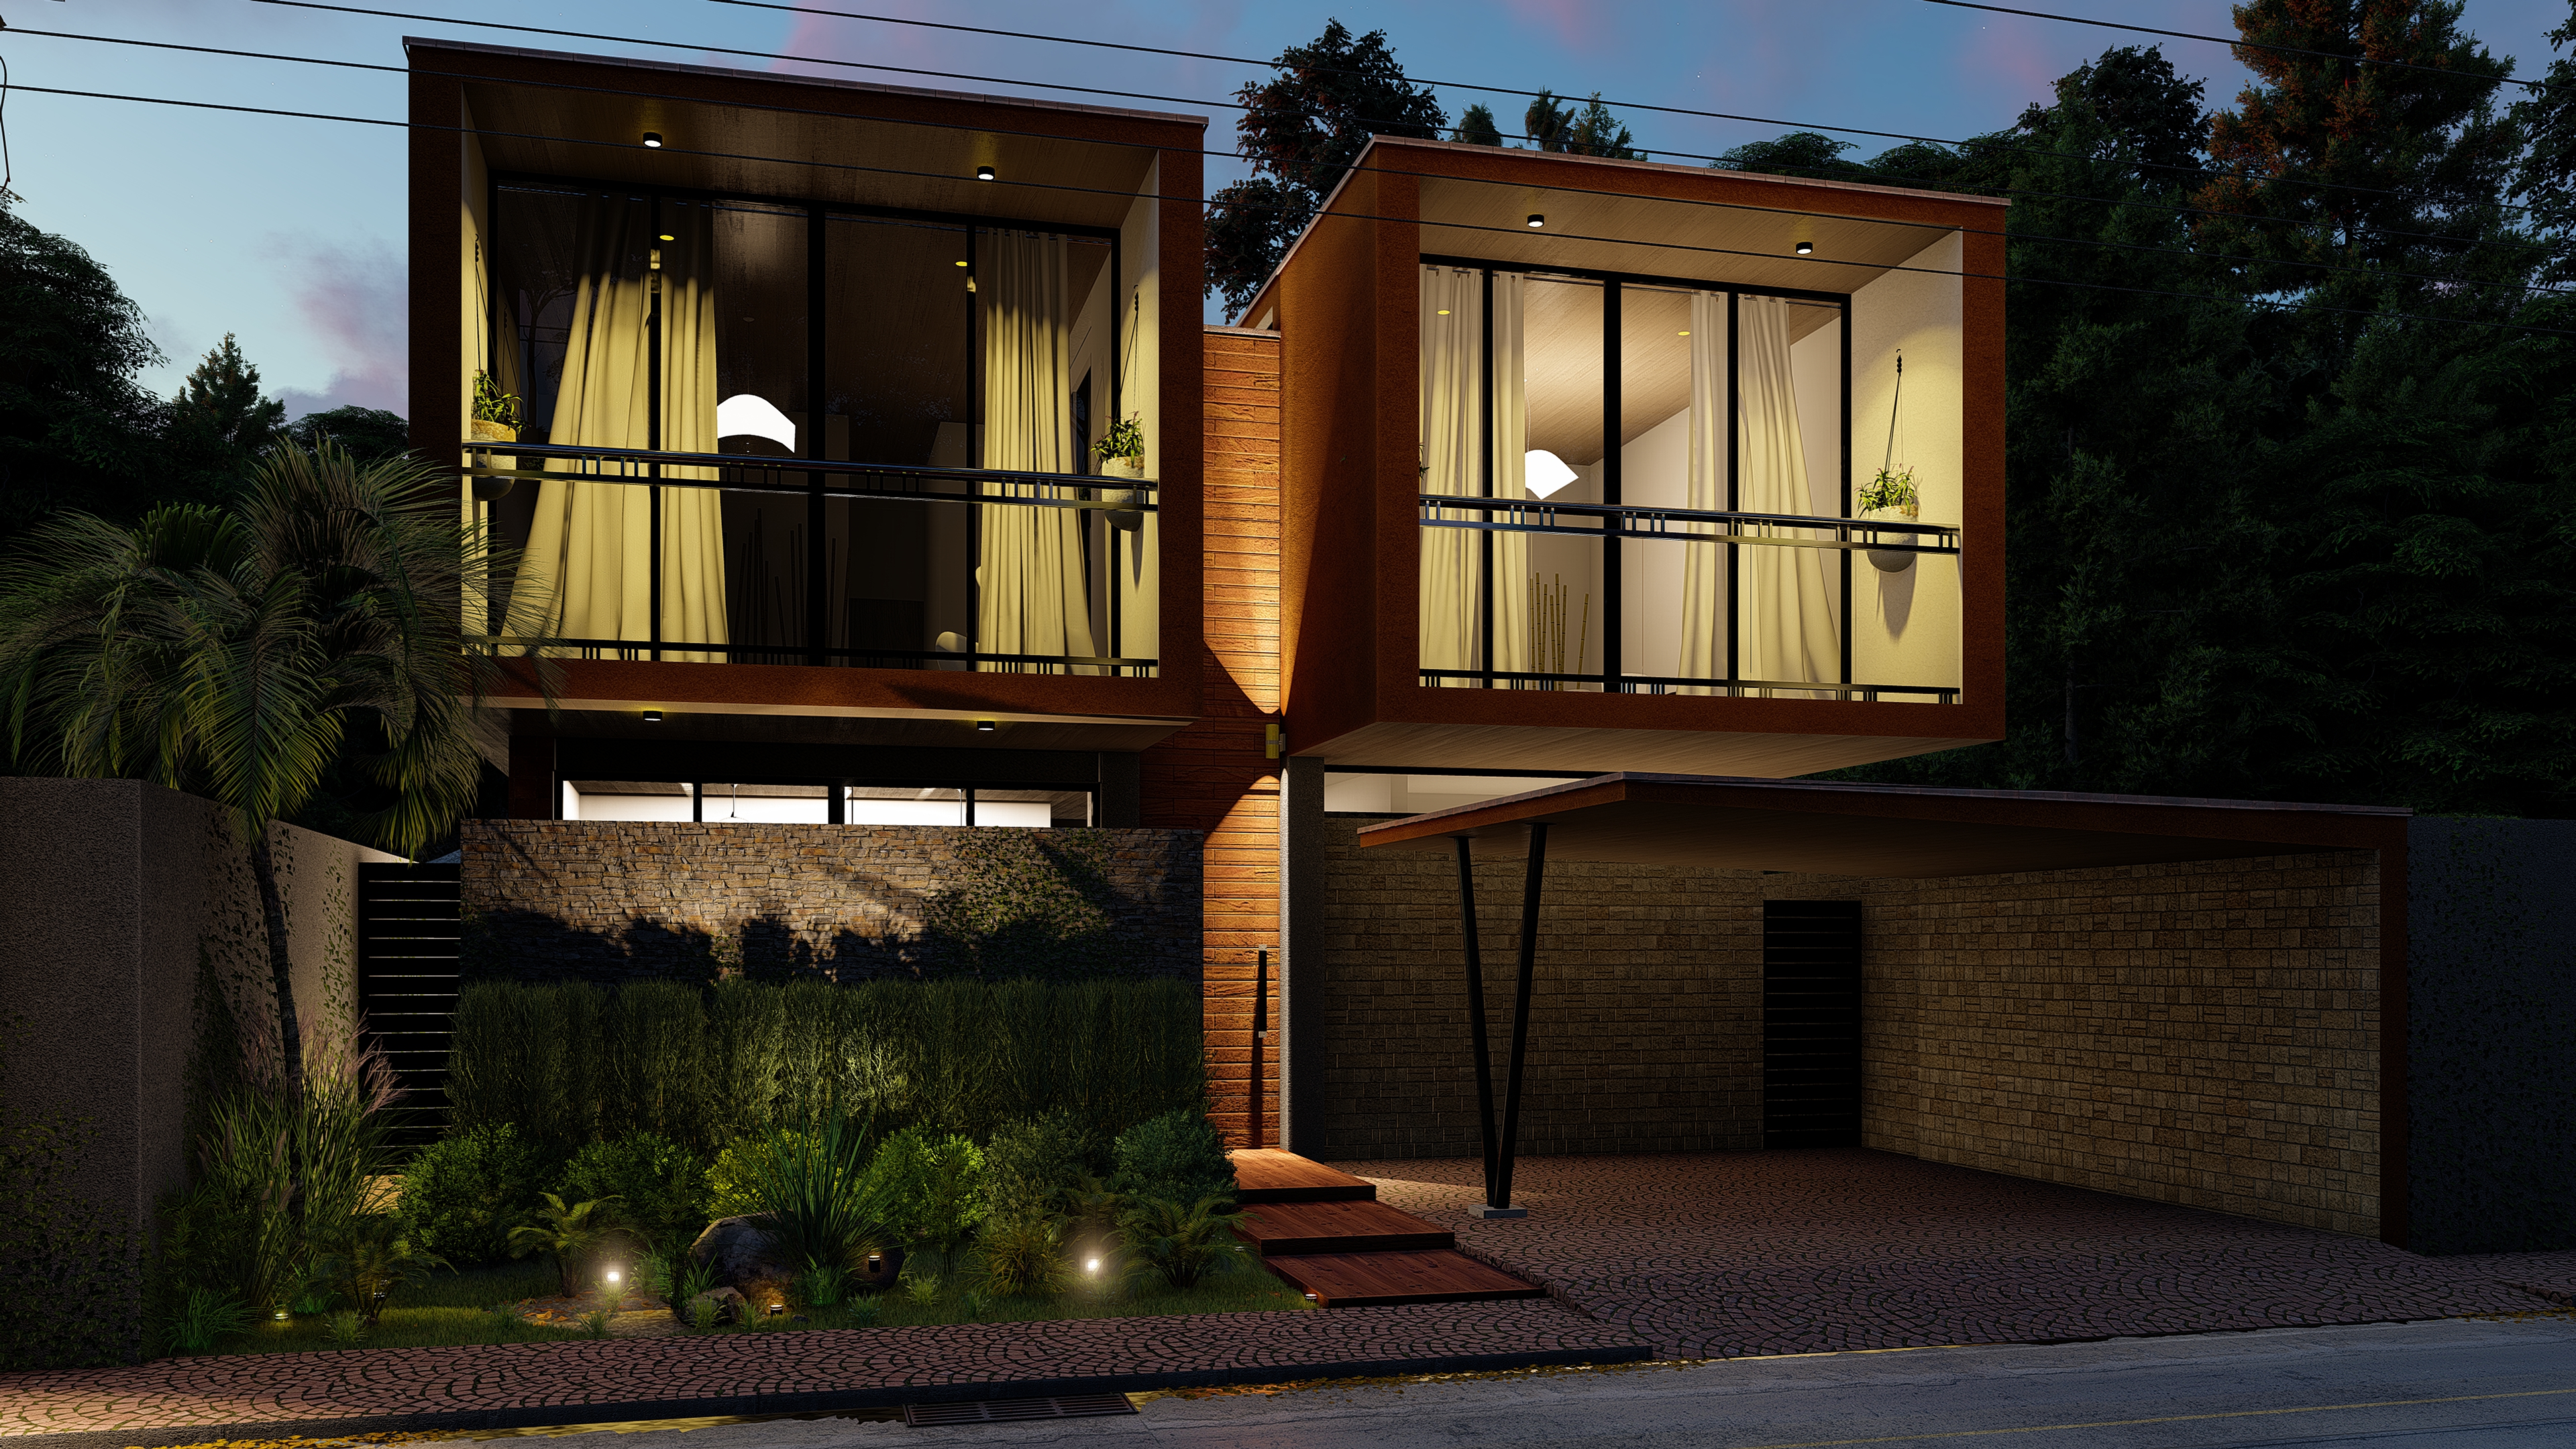
house, residential area, home, property, architecture, real estate, facade, building, lighting, window, siding, estate, elevation, cottage, apartment, condominium, landscape lighting